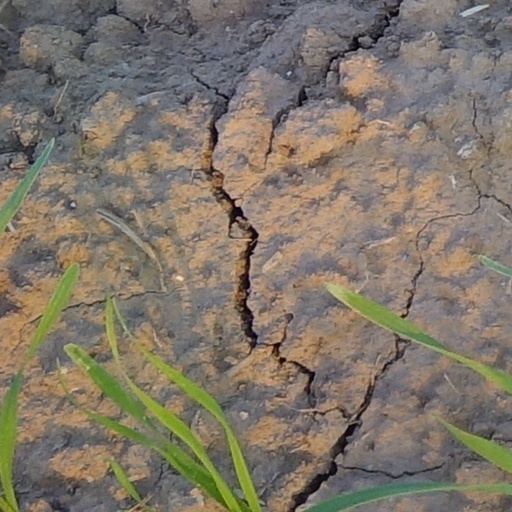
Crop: wheat